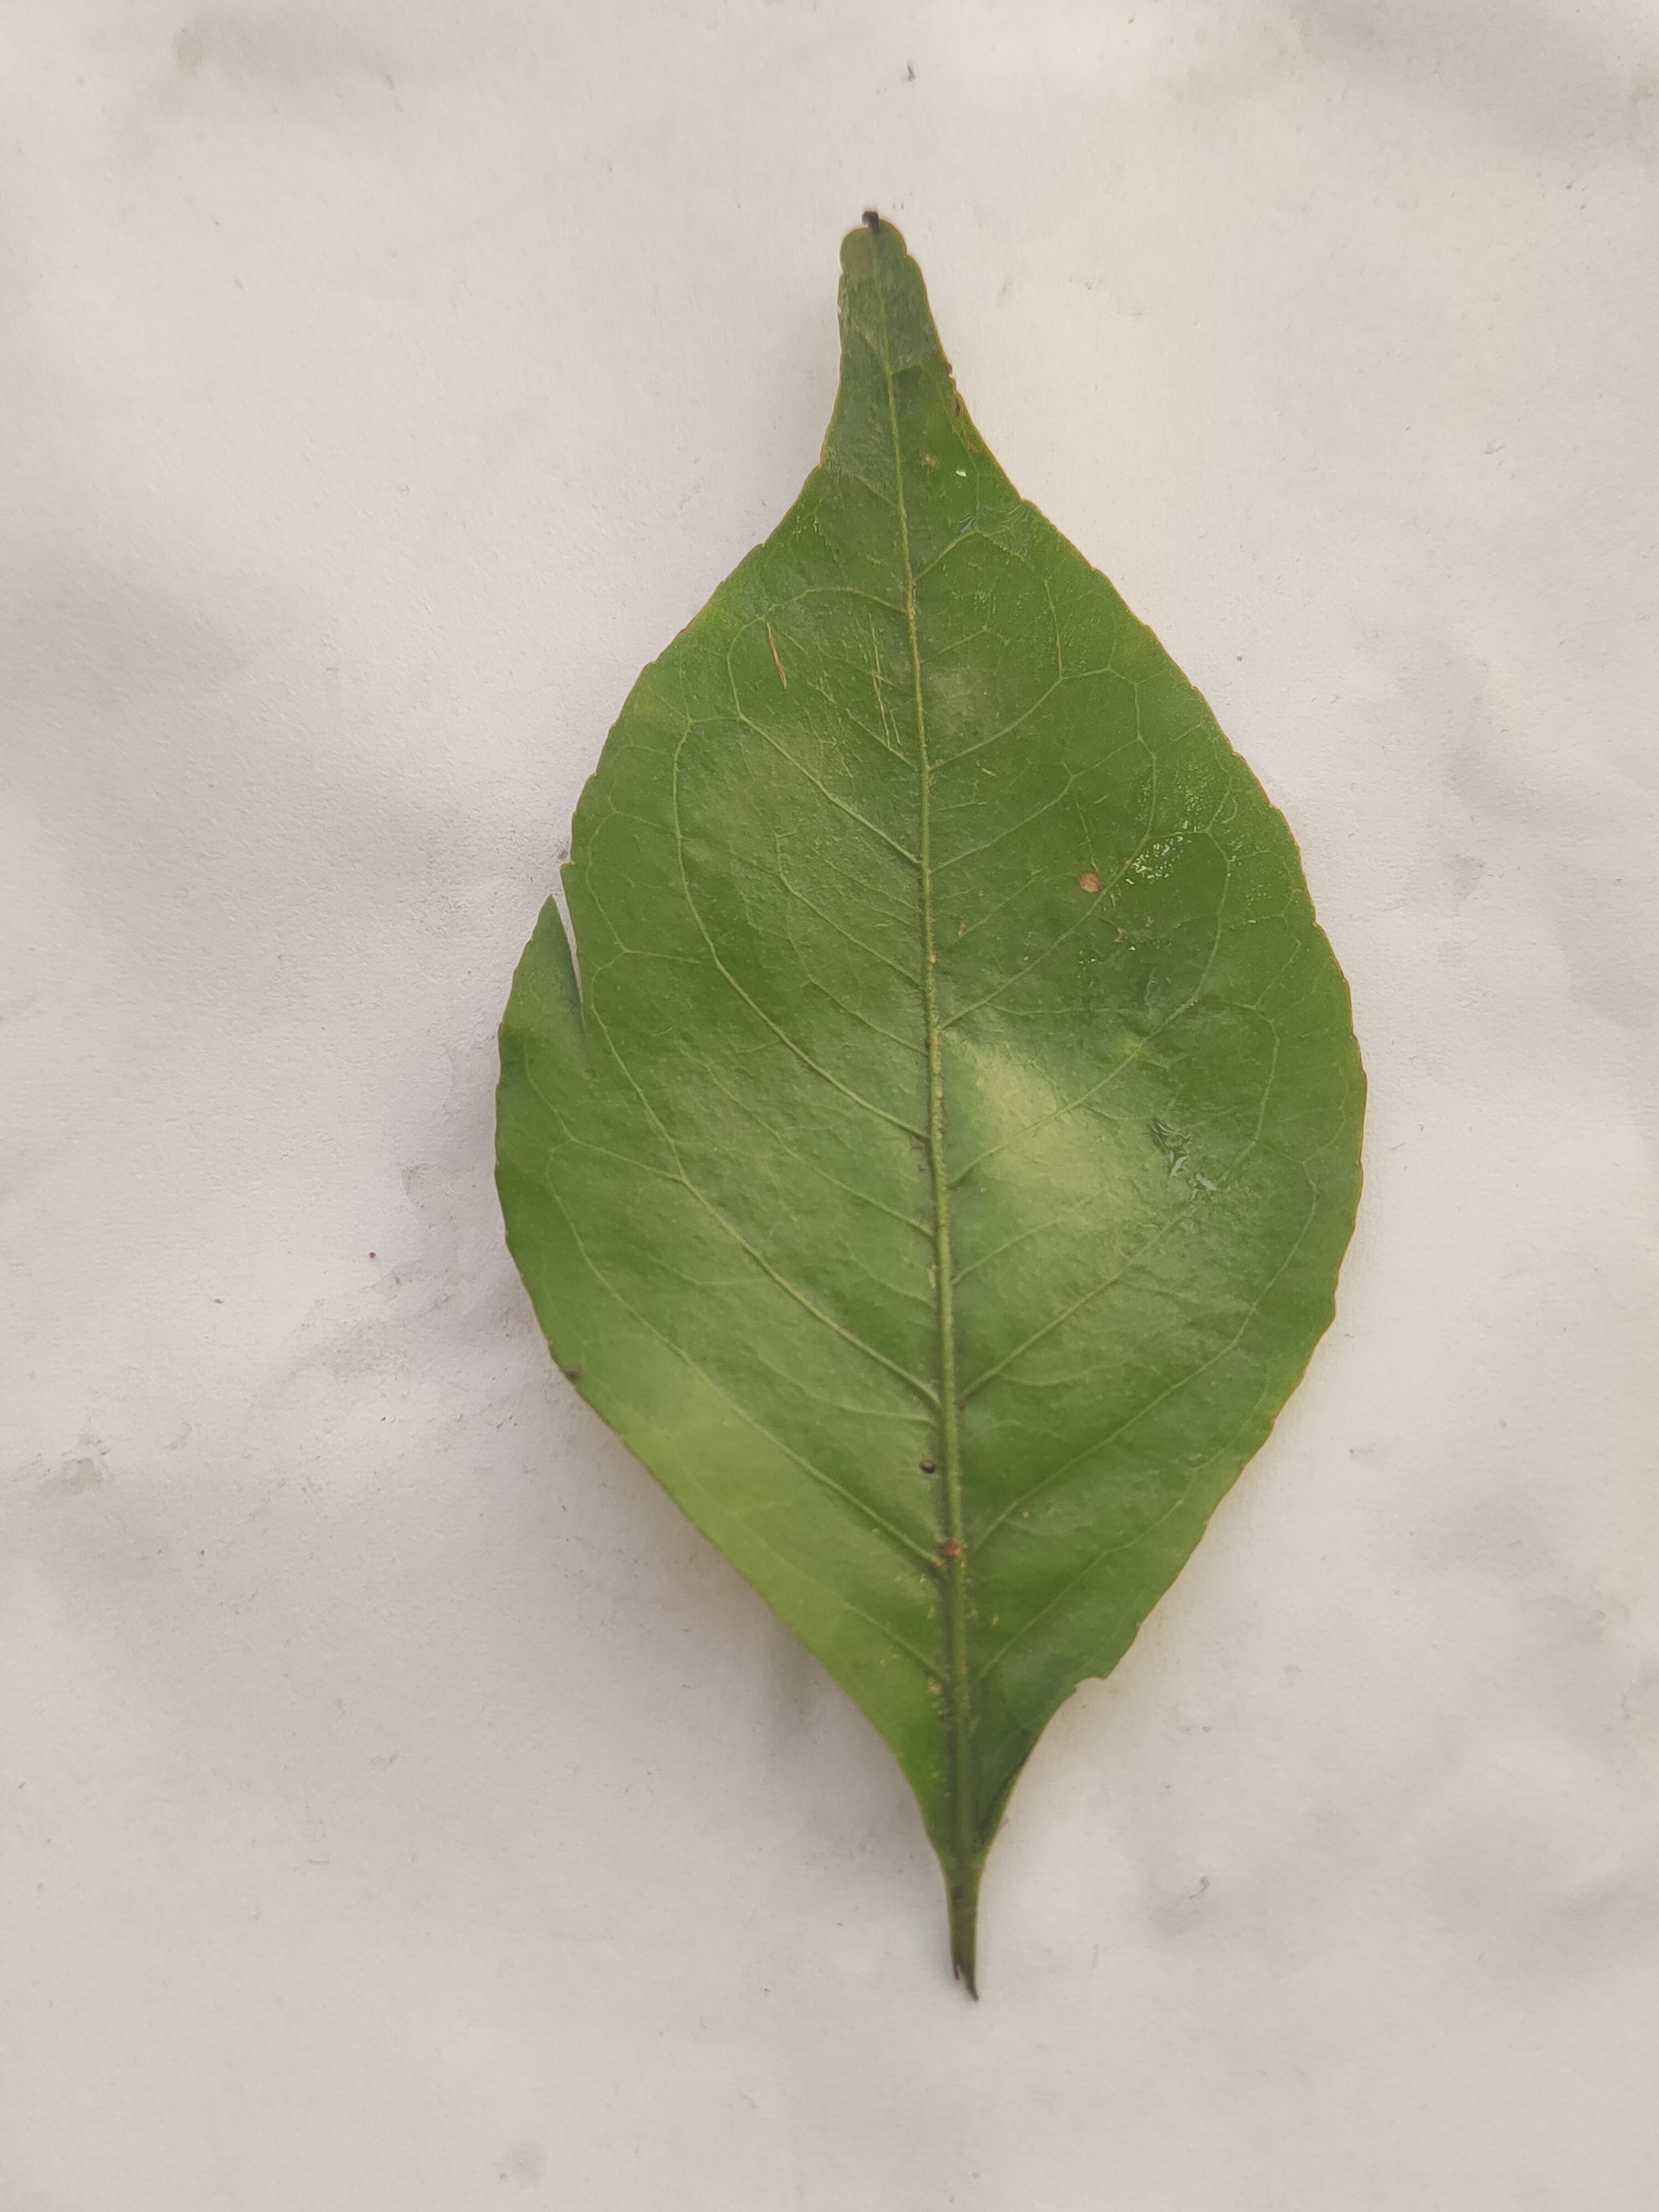
Leaf variety: Aegle marmelos